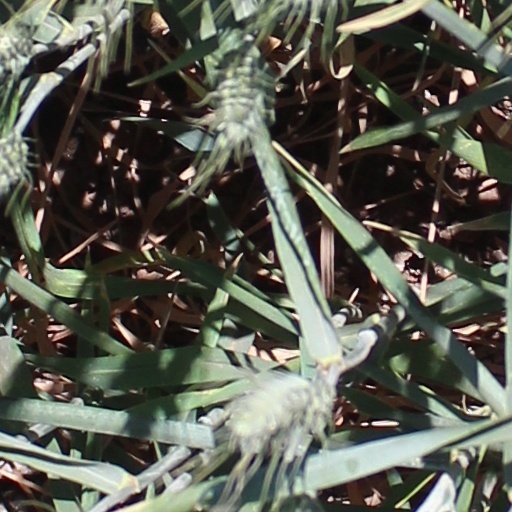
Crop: wheat